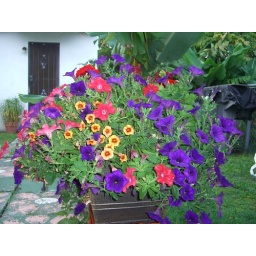
Flowers in pot facing guest house